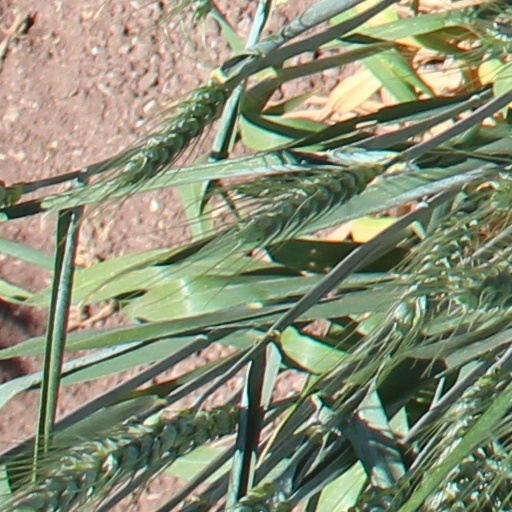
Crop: wheat